Rong Bao Zhai

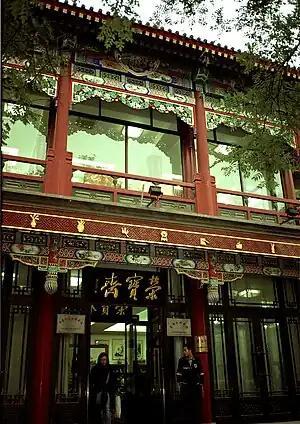
Rongbaozhai

Rong Bao Zhai (Studio of Glorious Treasures) is an old stationery, calligraphy and painting shop in Beijing, China. It is located in Liulichang outside the Hepingmen Gate.